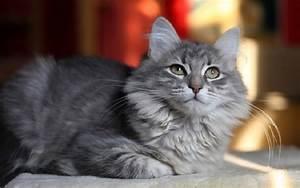
cat